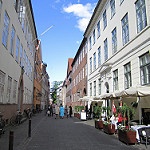
Label: street